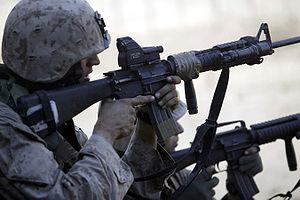
Cet article est une liste des bataillons du Corps des Marines des États-Unis, triés en fonction des missions qu'ils exécutent.